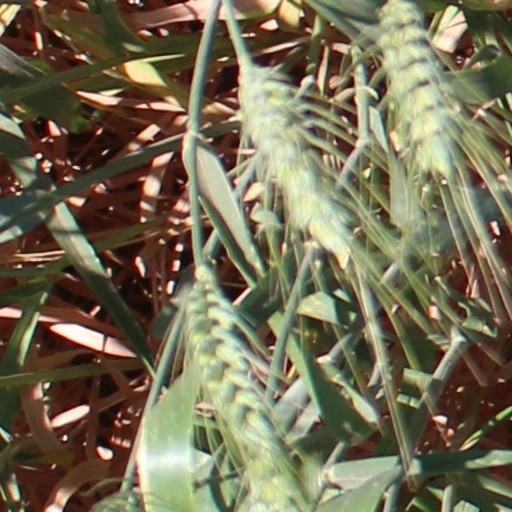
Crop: wheat